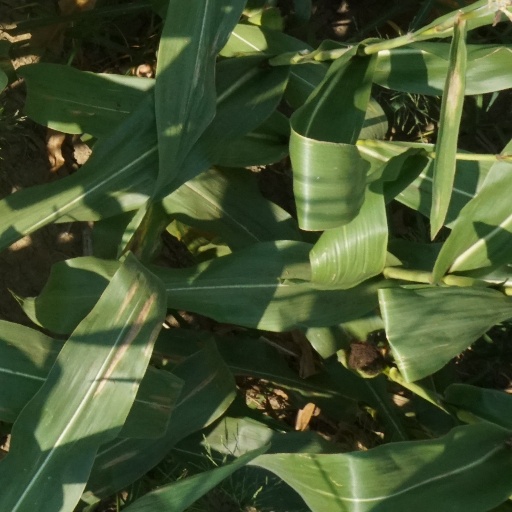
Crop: maize; corn